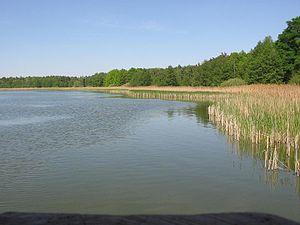
Un écotone est une zone de transition écologique entre deux écosystèmes. Par exemple, le passage de la savane à la forêt, ou le passage d'une plaine alluviale à une zone non inondable. En écologie du paysage, il correspond à une lisière. Comme dans le cas des biomes, la végétation joue un rôle important dans la caractérisation d'un écotone, du fait de la marque physionomique prépondérante qu'elle imprime au paysage.